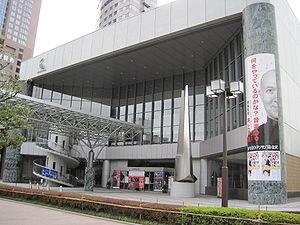
L'Ishikawa Ongakudō est une salle de concert située à Kanazawa dans la préfecture d'Ishikawa au Japon.
Yoshinobu Ashihara est un architecte japonais